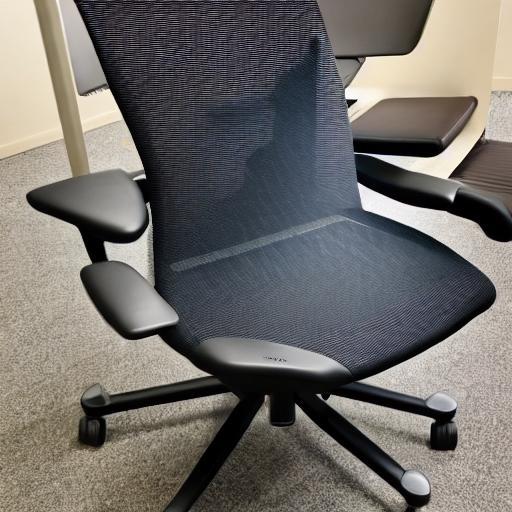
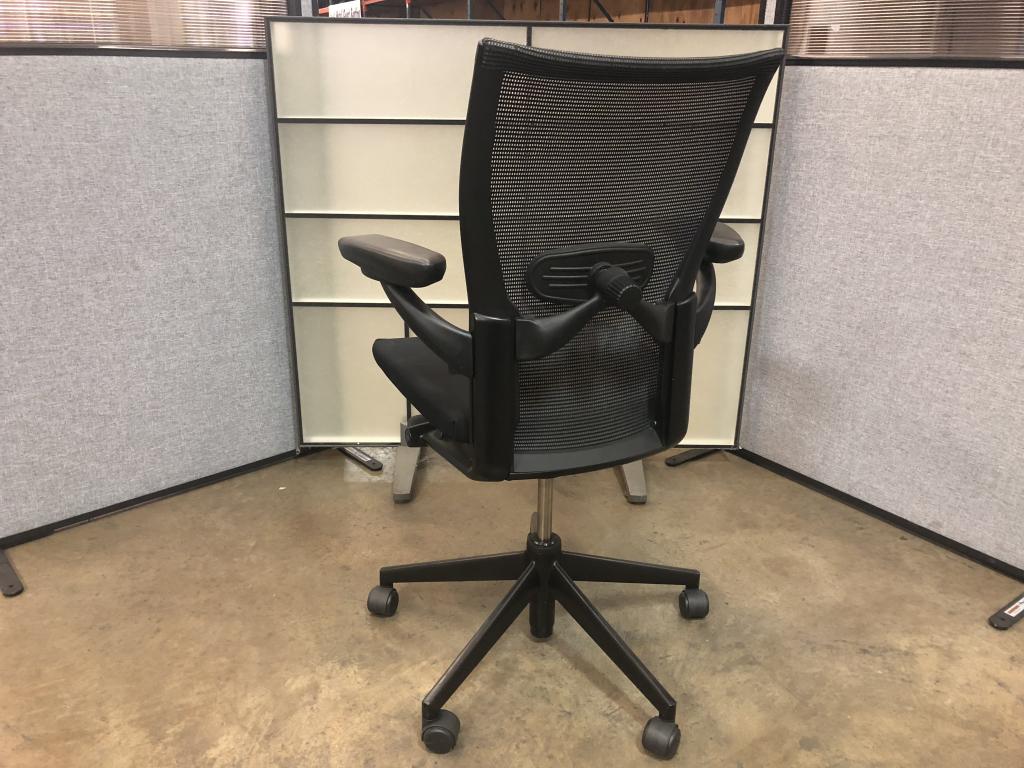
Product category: items_chair
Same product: no